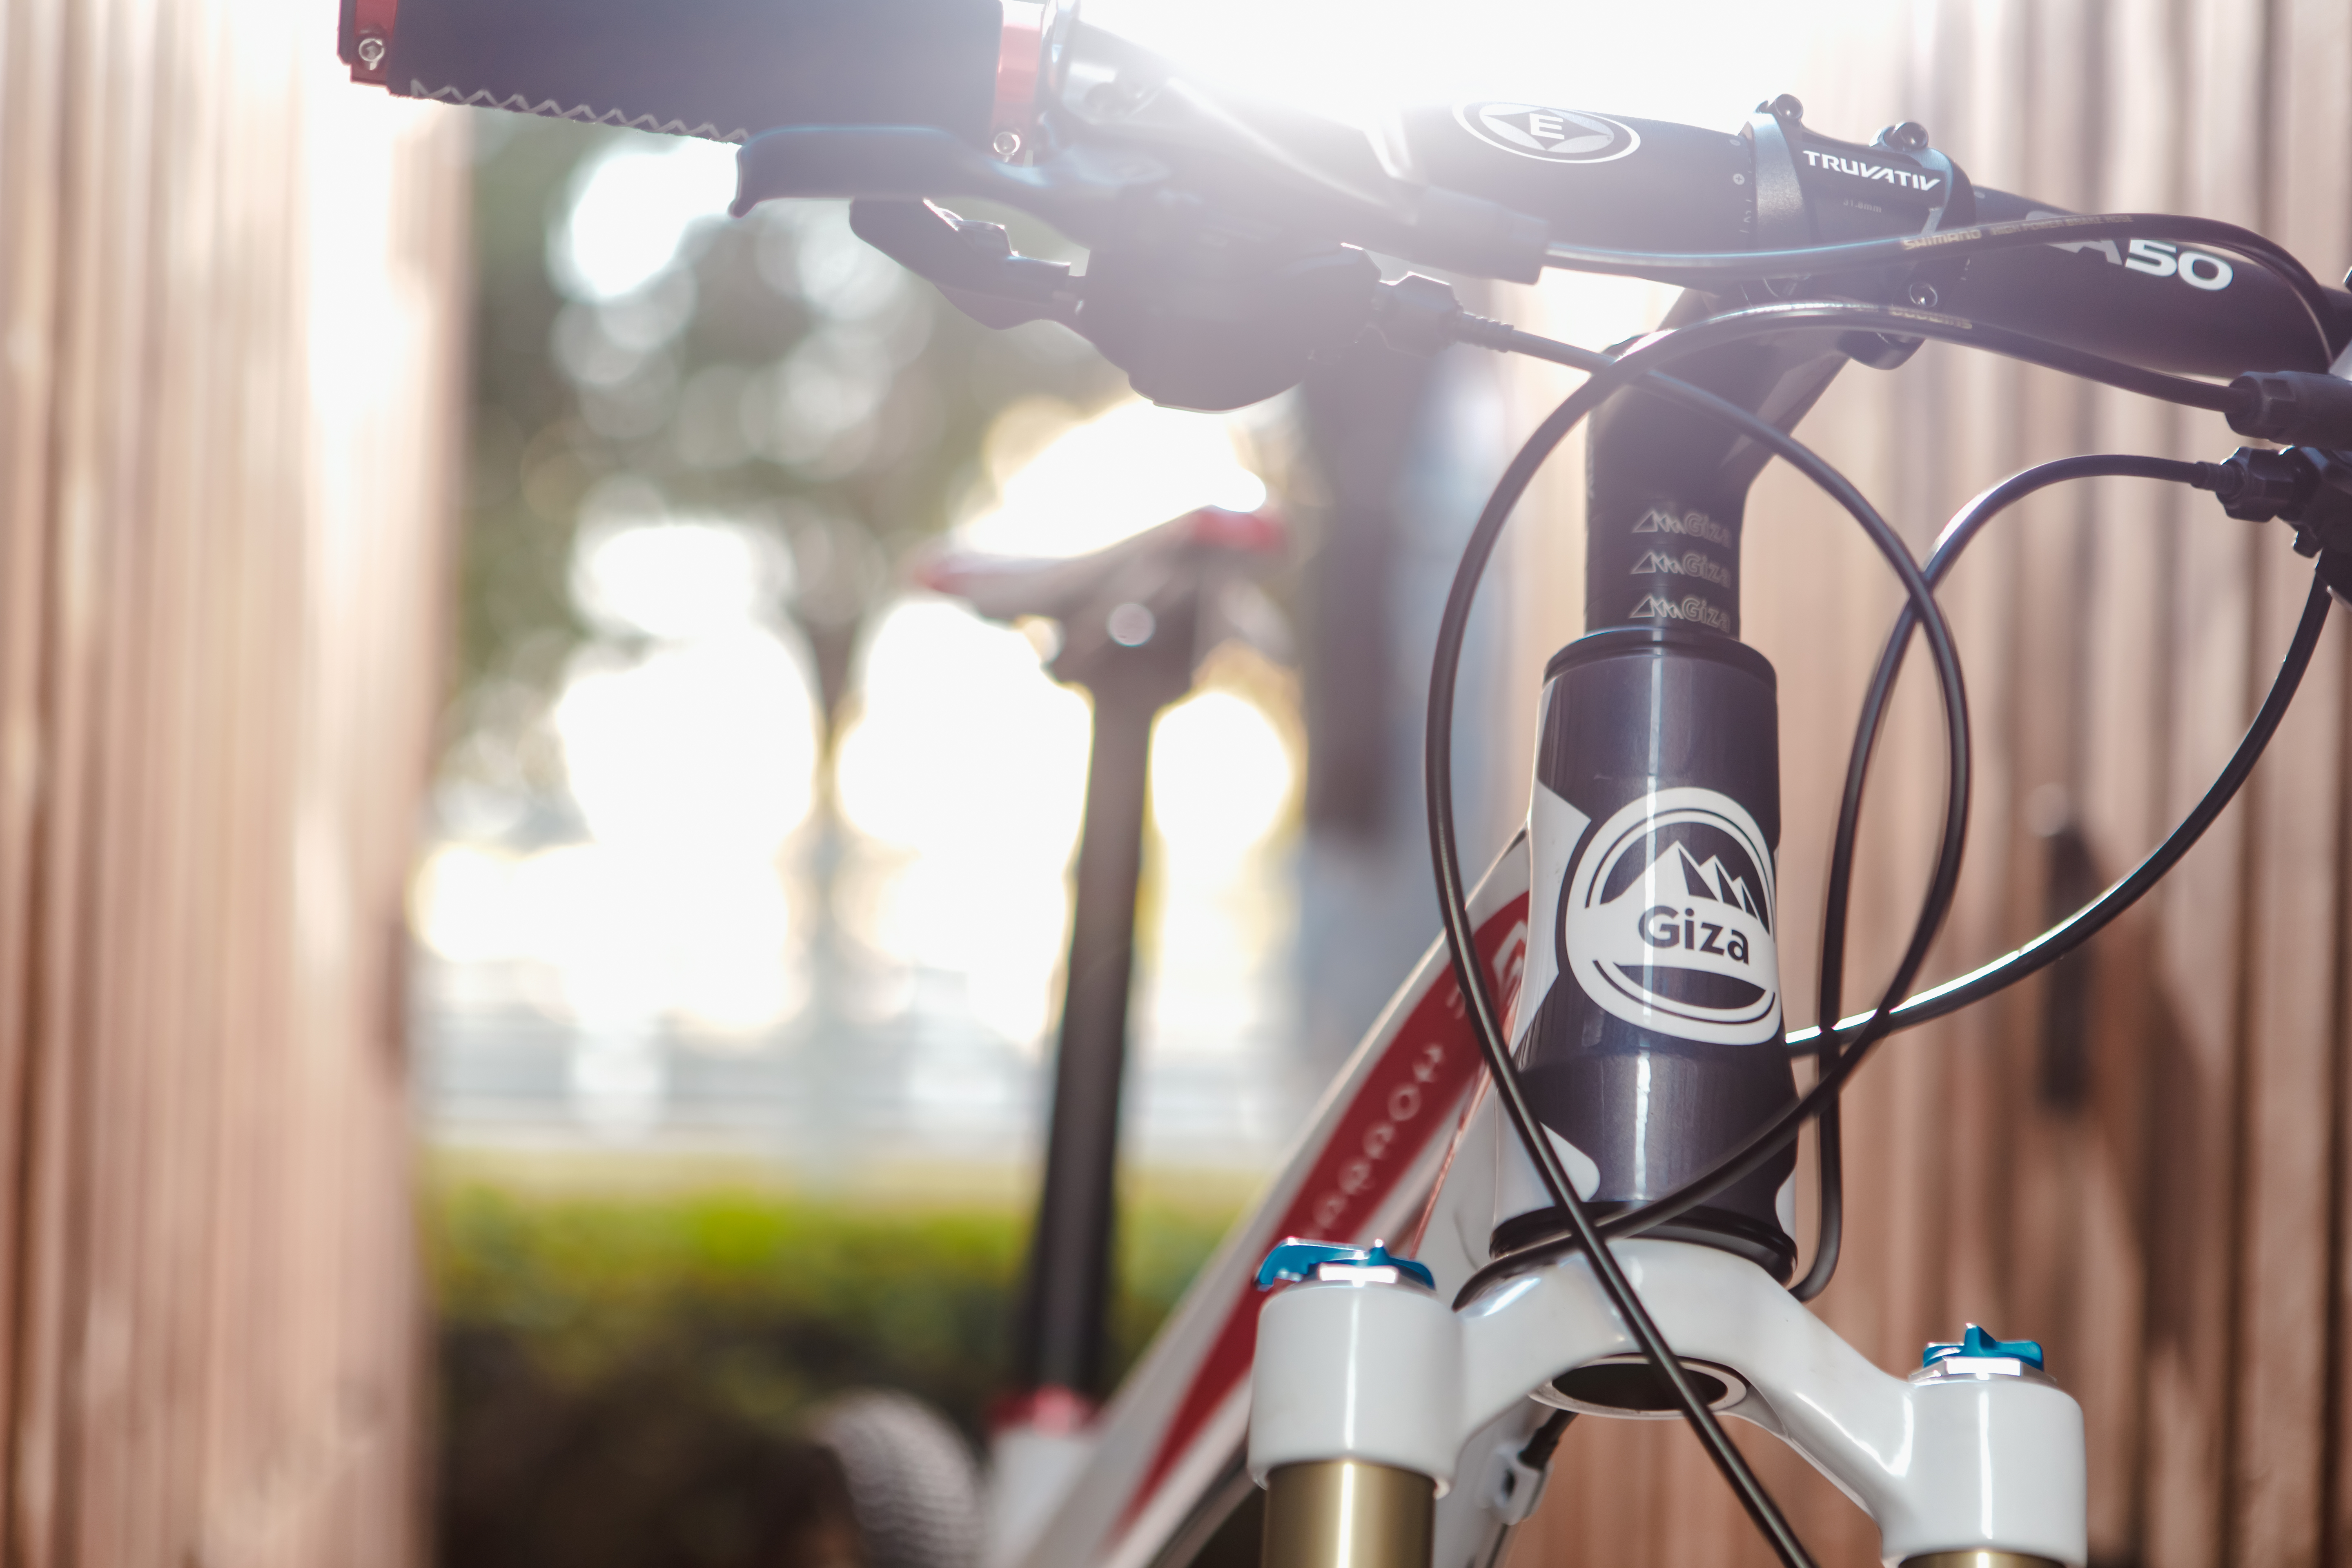
wheel, bicycle, bike, vehicle, sports equipment, mountain bike, close up, cycling, handlebars, freeride, land vehicle, road bicycle